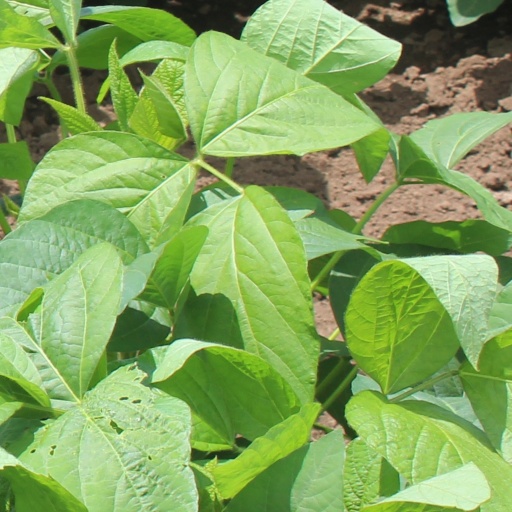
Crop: soybean